Matthias Versluis

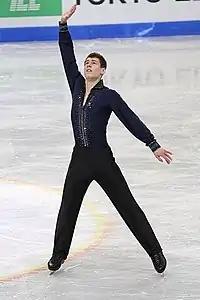
Versluis at the 2012 Junior World Championships

Beginning the season at the 2023 CS Nebelhorn Trophy, Turkkila/Versluis won the bronze medal. Competing next on home ice at the 2023 CS Finlandia Trophy, they won the rhythm dance. Second in the free dance, they remain in first place overall, becoming the first Finnish dance team to win the gold medal at the Finlandia Trophy. The duo noted that the Espoo Metro Areena had been the site of many milestones in their careers, including national singles championships, making it a place of "many meanings." With Finland again hosting on the Grand Prix in the same venue, they won another bronze medal at the 2023 Grand Prix of Espoo. Turkkila/Versluis went on to finish fourth at the 2023 NHK Trophy, which they said they considered a strong result given that they were competing on consecutive weekends. Turkkila said they were "overall very happy" with the first half of the season.